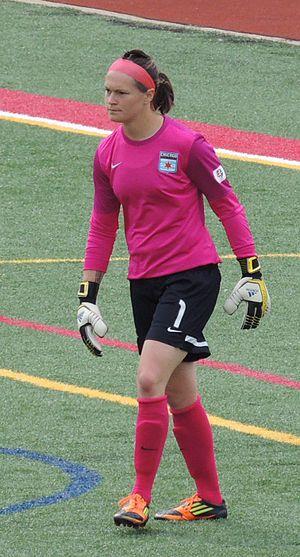
Erin McLeod, née le 26 février 1983 à Saint-Albert en Alberta, est une joueuse canadienne de soccer évoluant au poste de gardienne de but. Elle joue en 2015 pour le Dash de Houston dans la National Women's Soccer League. Elle est membre de l'Équipe du Canada de soccer féminin.